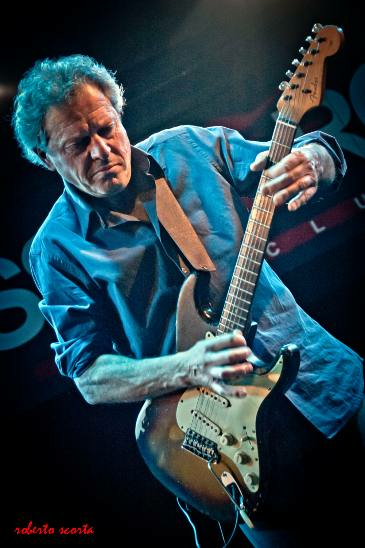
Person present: Yes